Gas electron diffraction

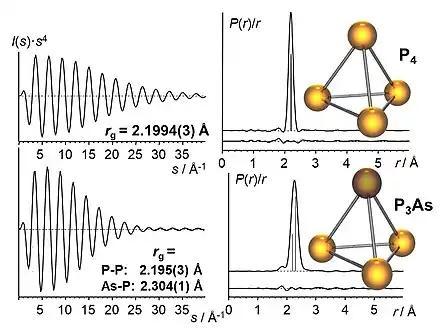
Figure 5: Examples of molecular intensity curves (left) and their Fourier transforms, the radial distribution curves of P4 and P3As.

Figure 5 shows two typical examples of results. The molecular scattering intensity curves are used to refine a structural model by means of a least squares fitting program. This yields precise structural information. The Fourier transformation of the molecular scattering intensity curves gives the radial distribution curves (RDC). These represent the probability to find a certain distance between two nuclei of a molecule. The curves below the RDC represent the difference between the experiment and the model, i.e. the quality of fit.